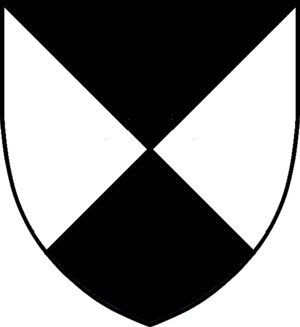
Hak (adelsslægt)
Slægten Haks våbenskjold
Hak var en uddød skånsk adelsslægt, der tilhørte den danske uradel. Slægten kan med sikkerhed føres tilbage til 1200-talet. Om slægten stammer fra Sverige, hvor dens våbenskjold kendes fra 1315, eller om den har bredt sig dertil kan ikke siges med sikkerhed.